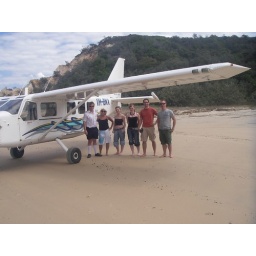
A plane we went on. Jan sat in the front seat then told us he was scared of flying.